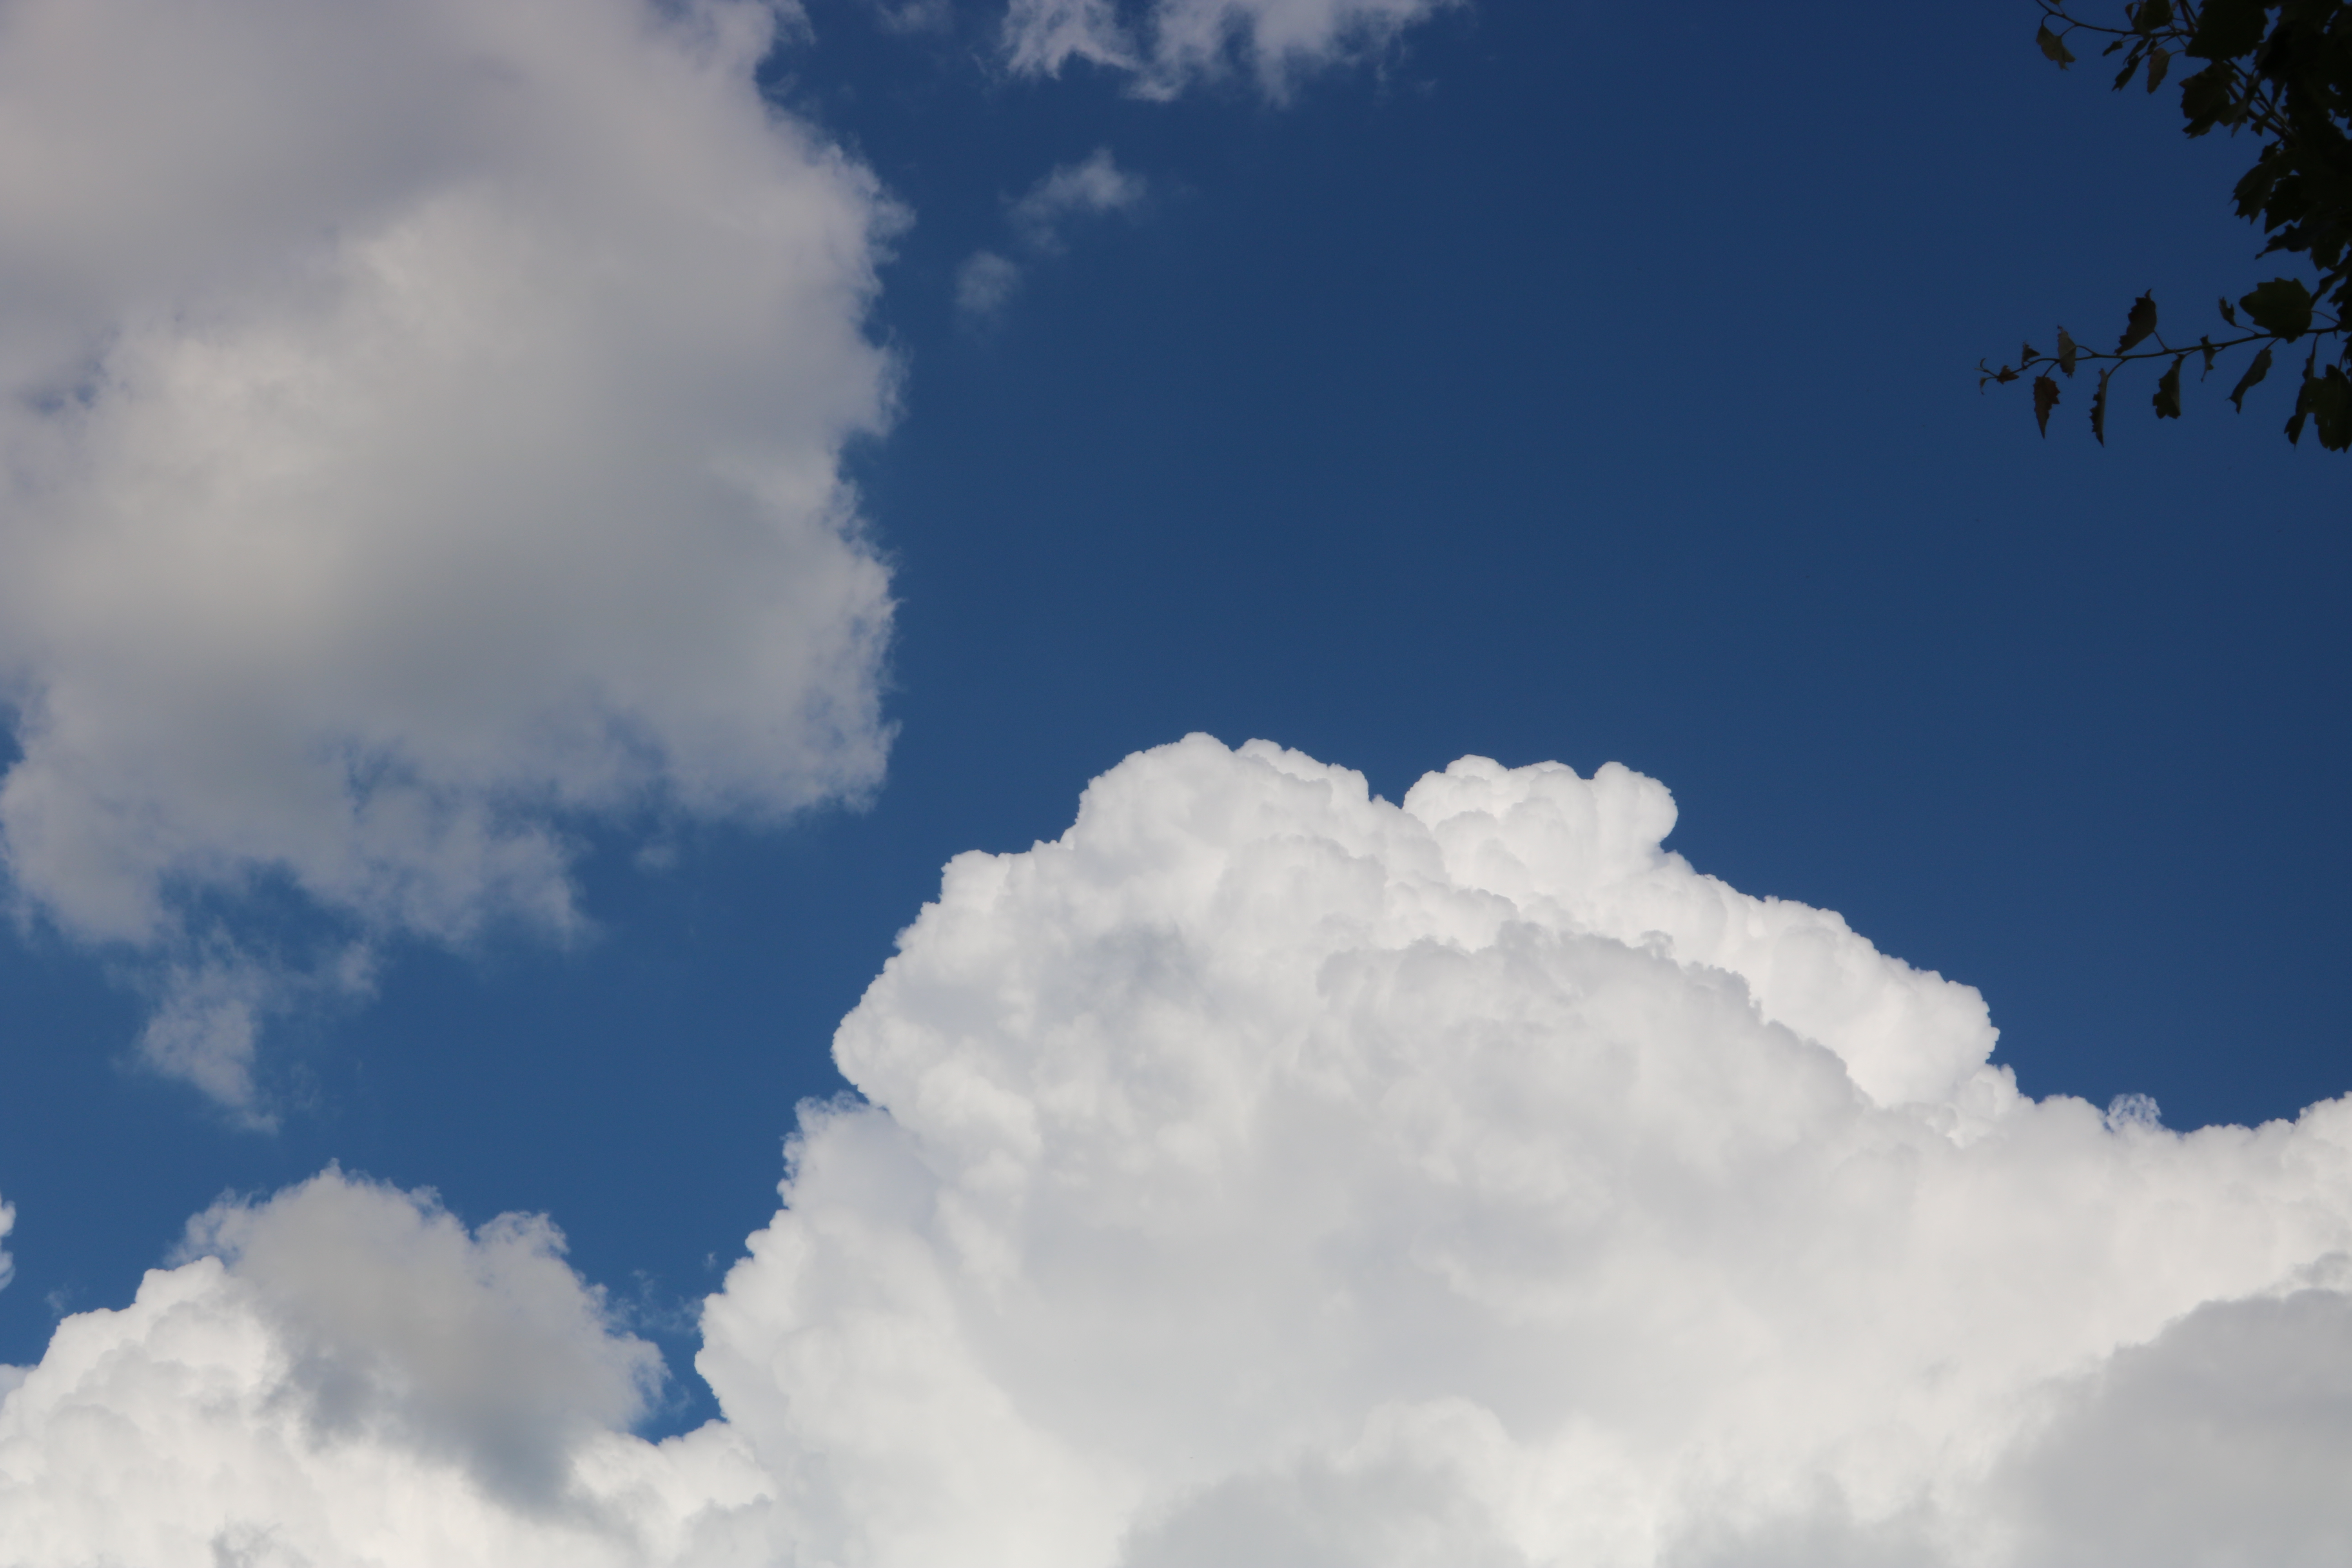
tree, light, cloud, sky, white, atmosphere, summer, daytime, high, fluffy, heaven, weather, cumulus, blue, cloudscape, outdoors, clouds, daylight, bright, up, day, meteorology, cloudiness, meteorological phenomenon, atmosphere of earth